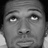
Emotion: sad